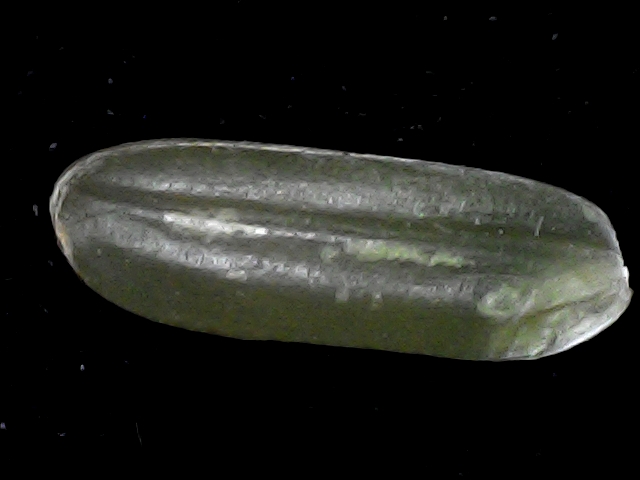
Rice variety: BR23